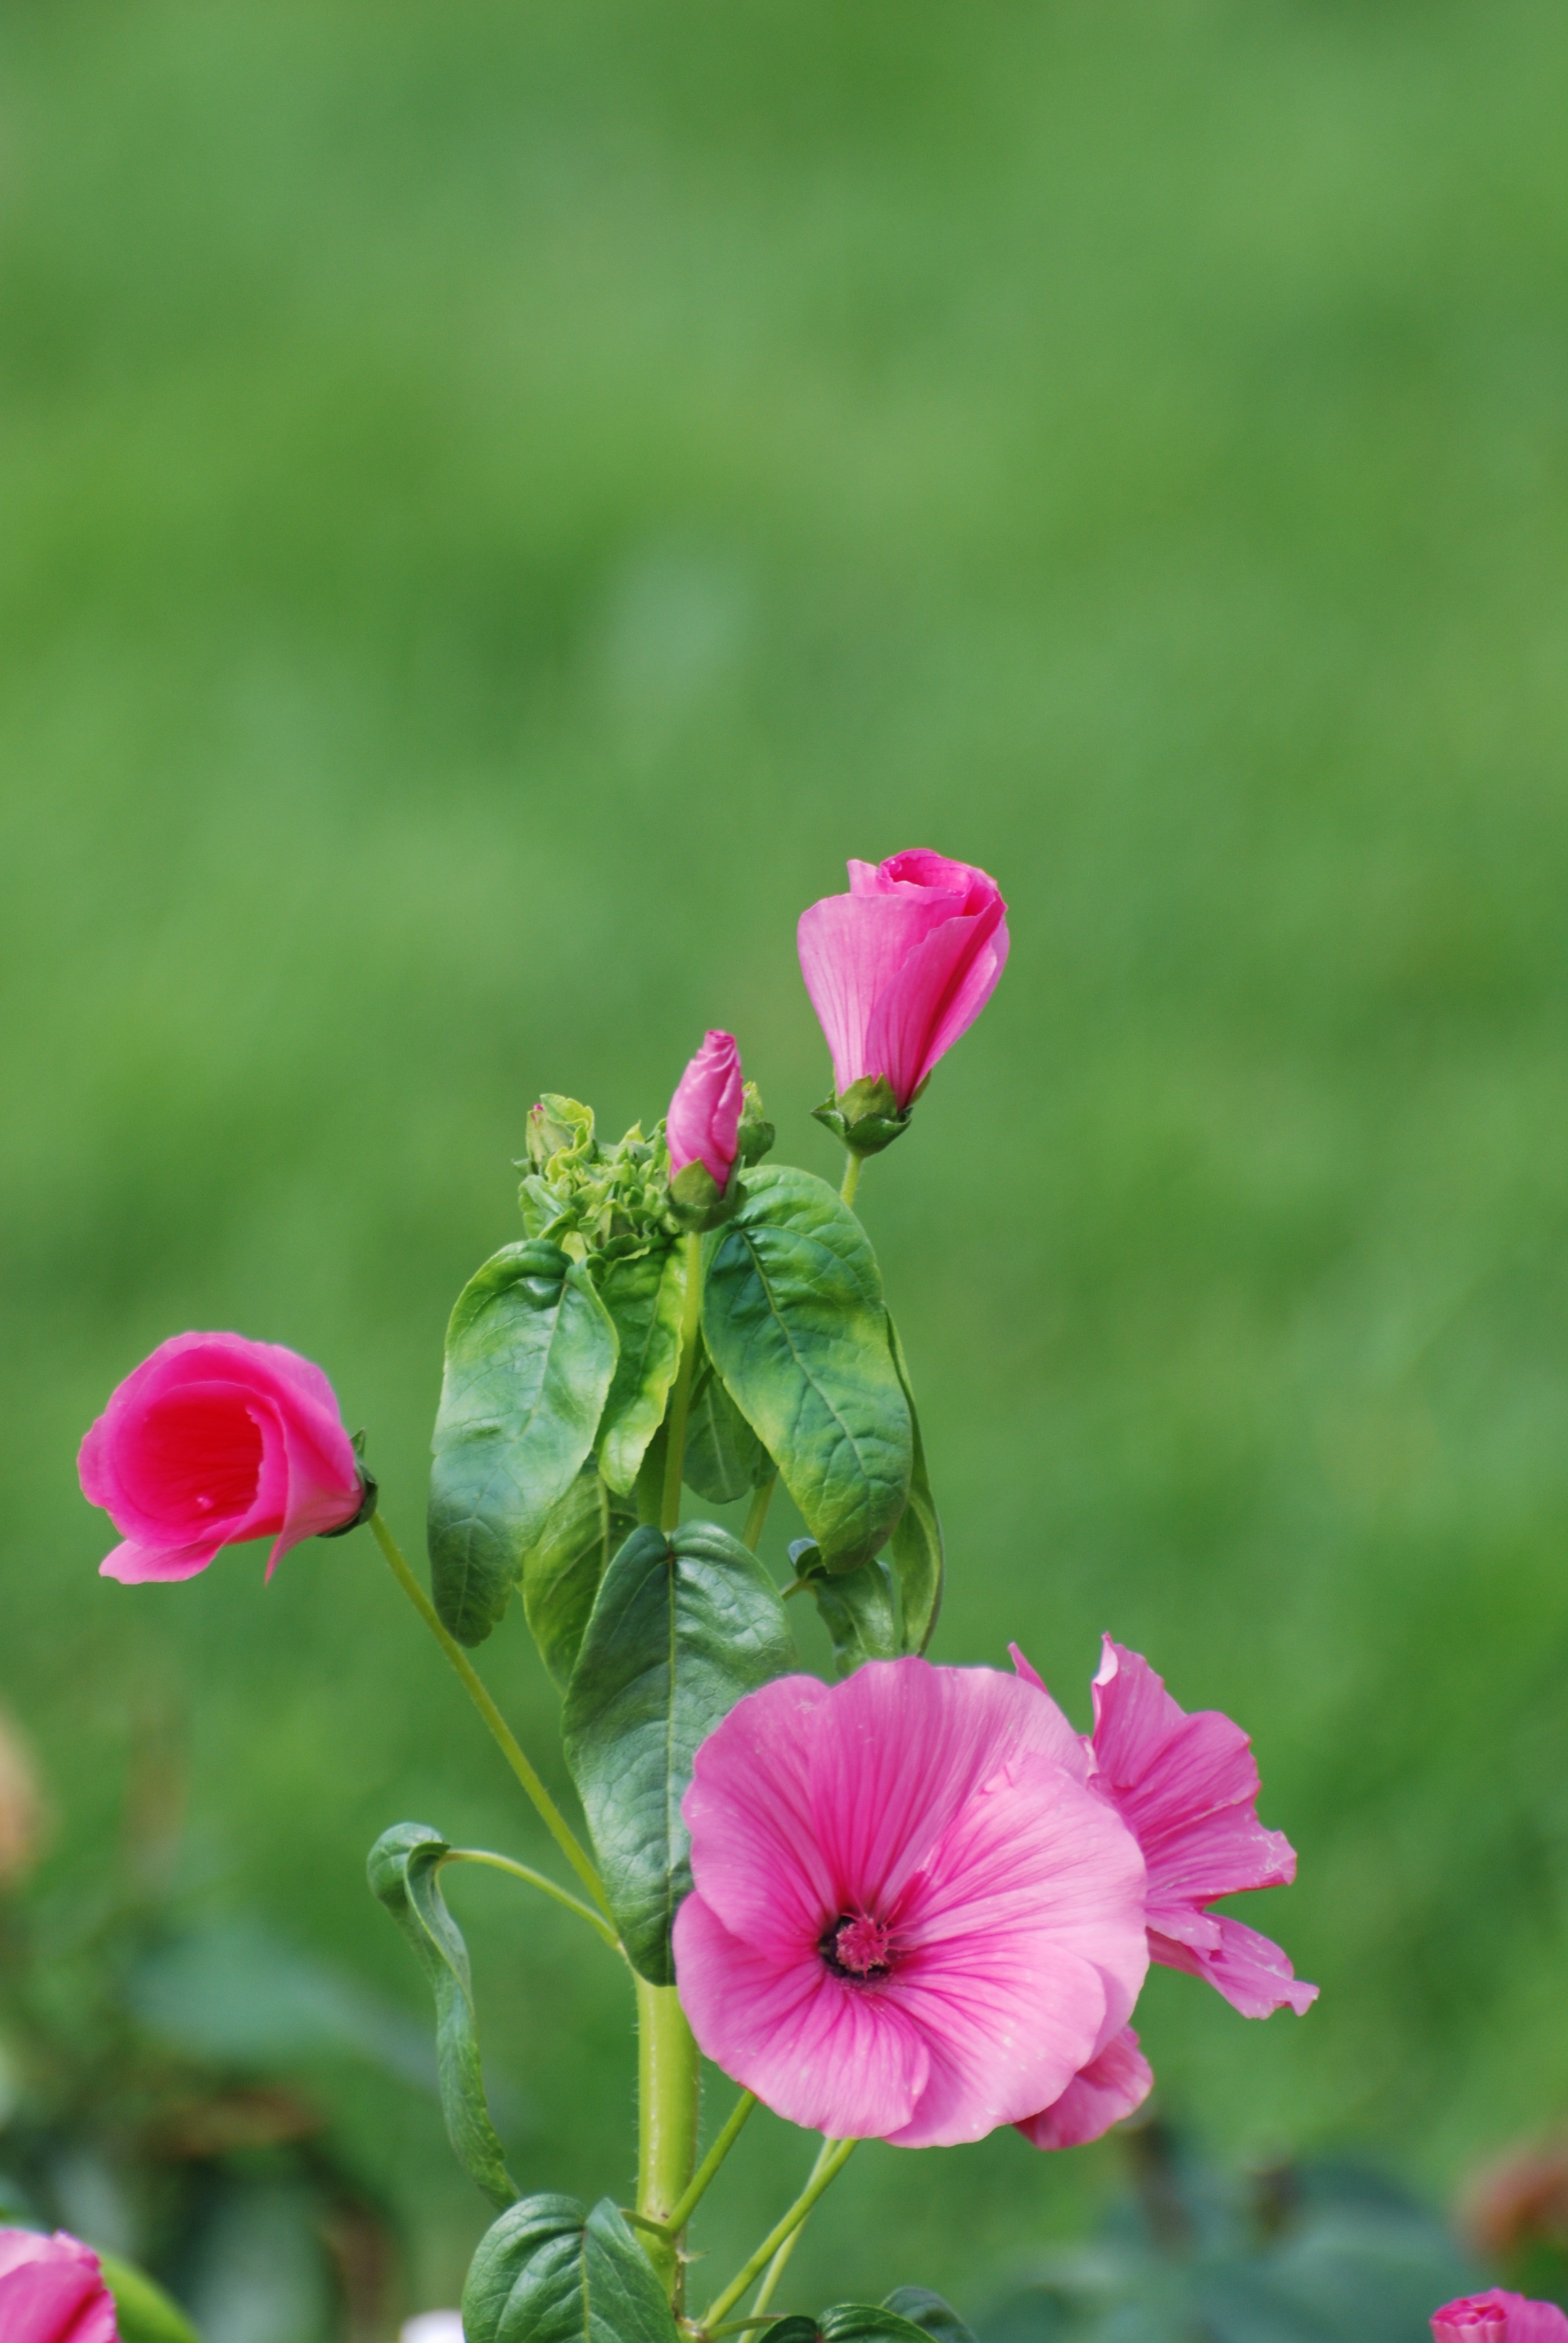
nature, plant, flower, petal, blooming, flora, plants, wildflower, flowers, outdoors, geranium, pretty, evening primrose, macro photography, mimamorflowers, flowering plant, annual plant, land plant